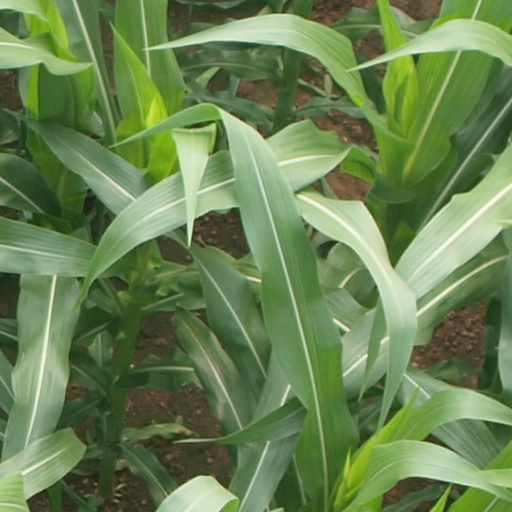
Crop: maize; corn